846 Naval Air Squadron

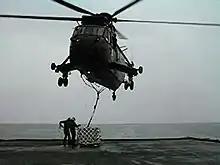
A Sea King of 846 NAS lifting load during exercise "Ocean Wave '97".

In 1990, 846 NAS took part in the Gulf War. In six weeks the squadron flew a total of 1200 hours in support of Allied ground forces. After the end of hostilities the squadron moved to northern Iraq to assist with humanitarian relief for the Kurds. An element of 846 NAS also remained in theatre post Gulf War to assist with mine clearance operations, alongside an element from 845 NAS. These aircraft were then deployed to Bangladesh aboard RFA Fort Grange to assist with the relief effort after the 1991 Bangladesh Cyclone as part of Operation Manna.